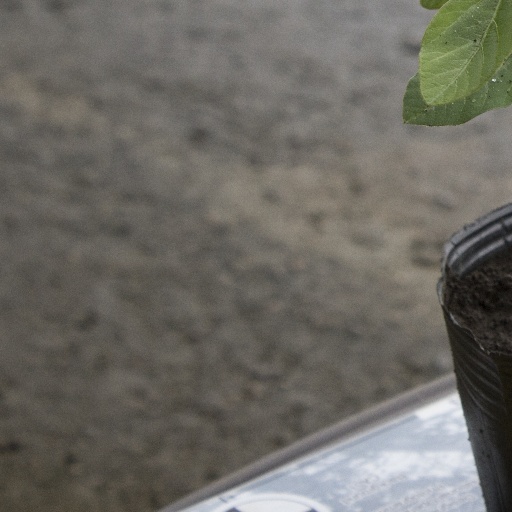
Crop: soybean